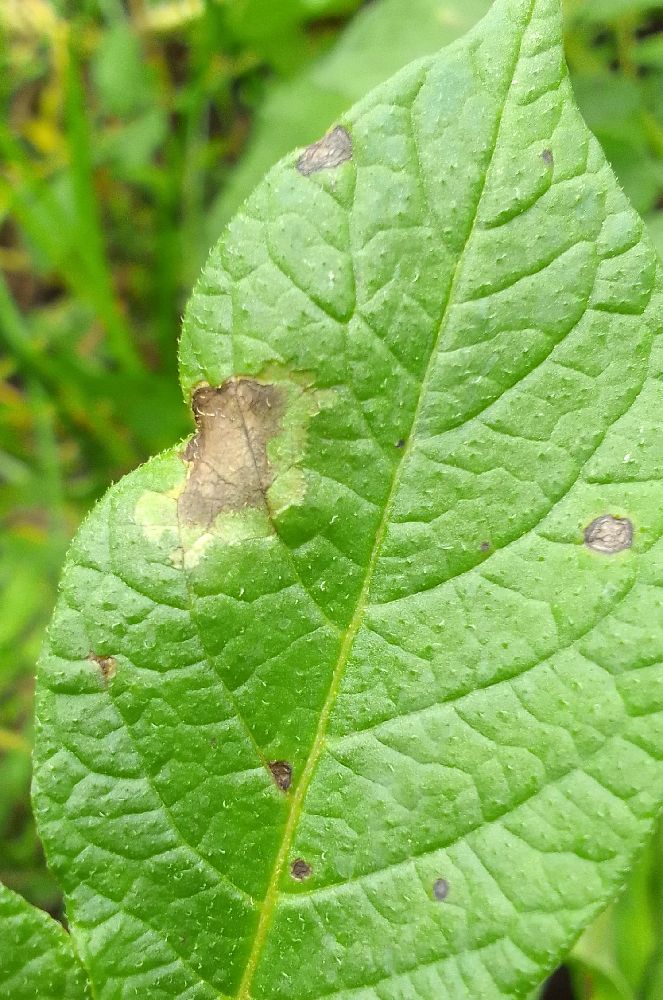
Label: Late blight